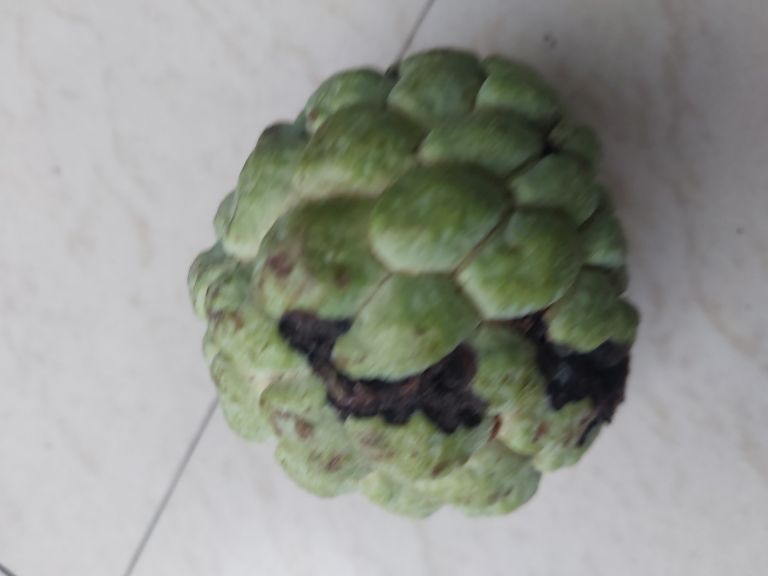
Disease label: Diplodia Rot